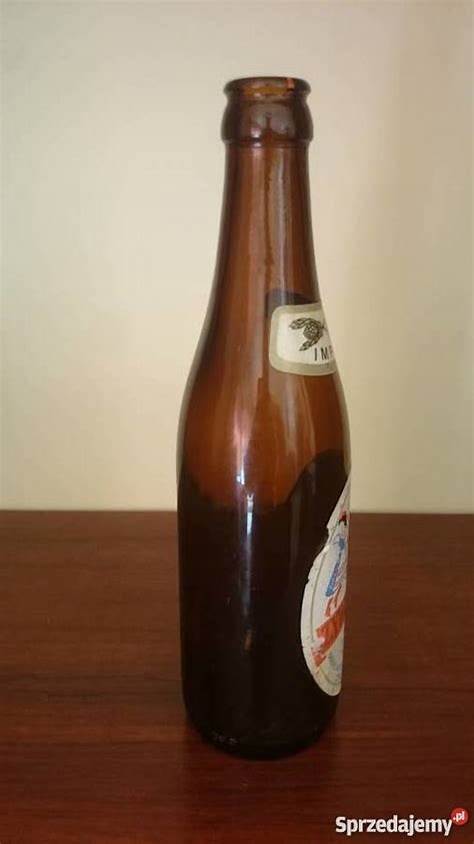
Waste category: glass